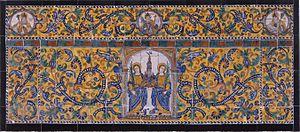
Juste et Rufine furent deux sœurs nées à Séville, respectivement en 268 et 270, et mortes toutes deux en 287. Elles sont saintes des Églises catholique et orthodoxe. Elles sont fêtées le 19 juillet en Espagne, sauf à Séville, où on les fête le 17 juillet.